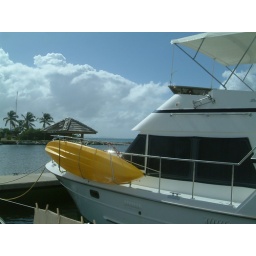
Next door boat in spanish Town